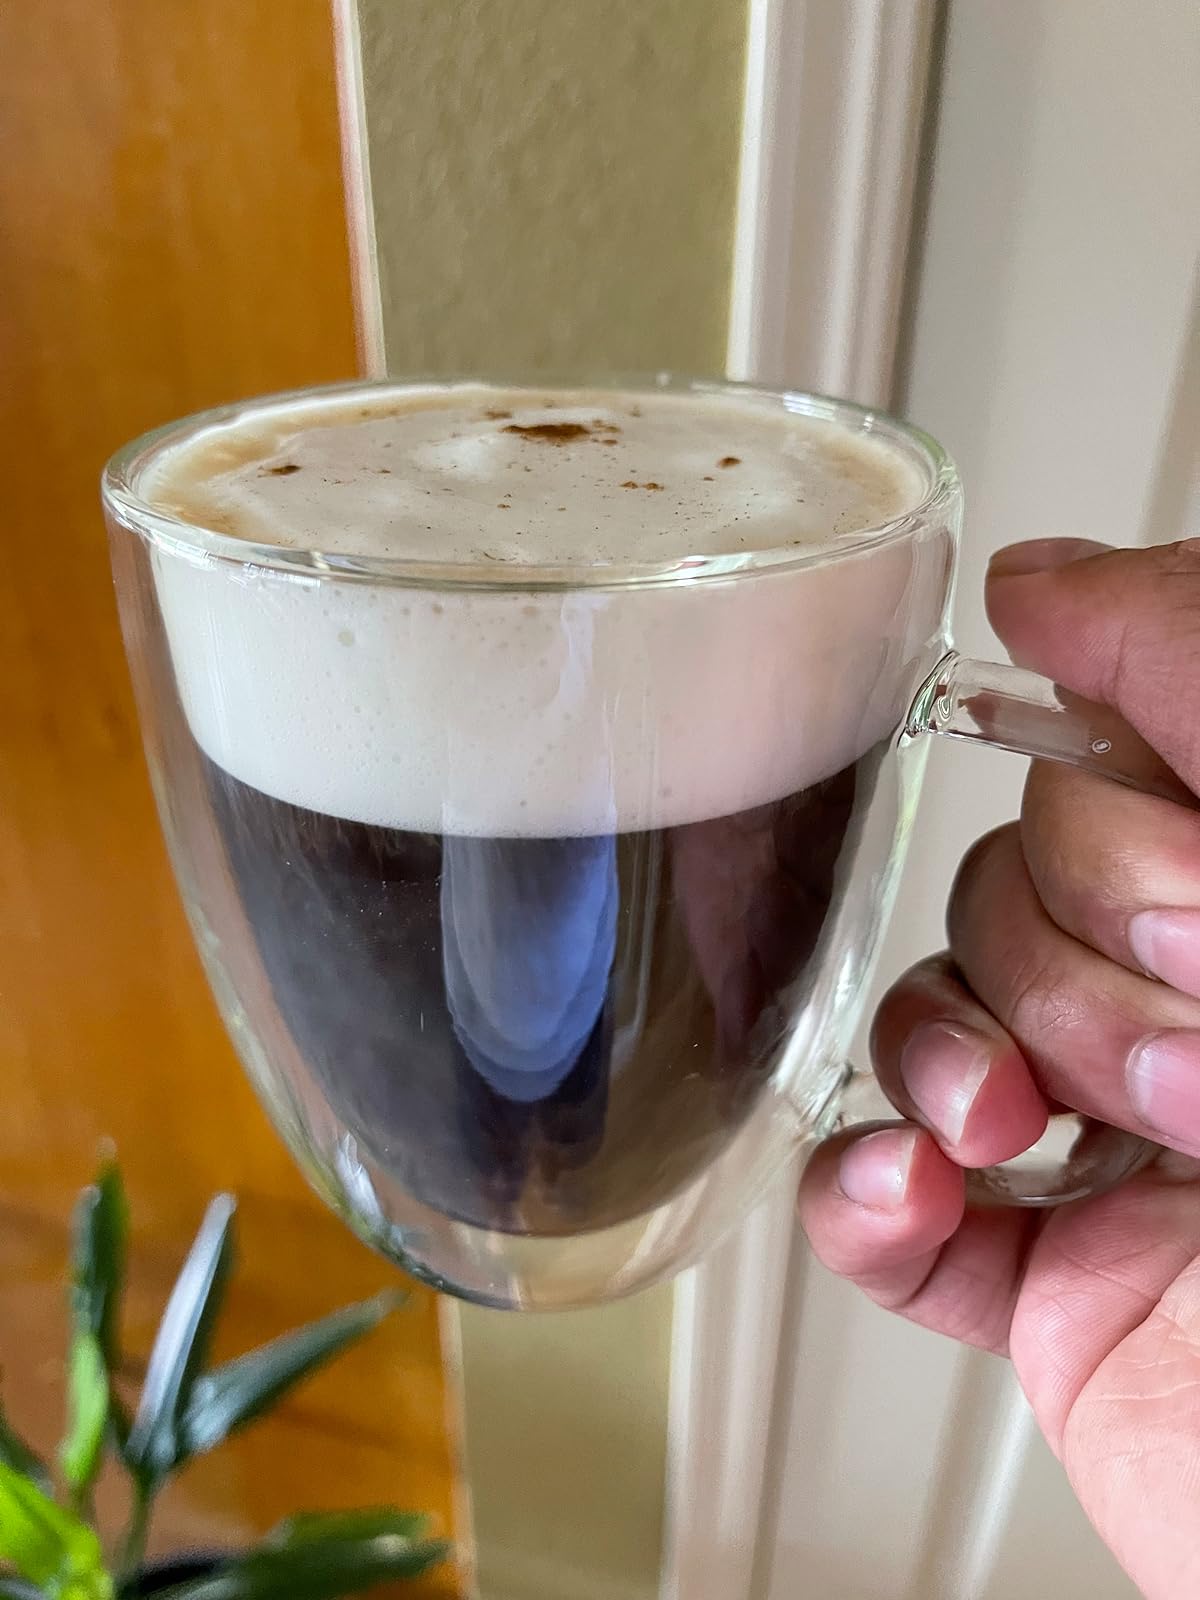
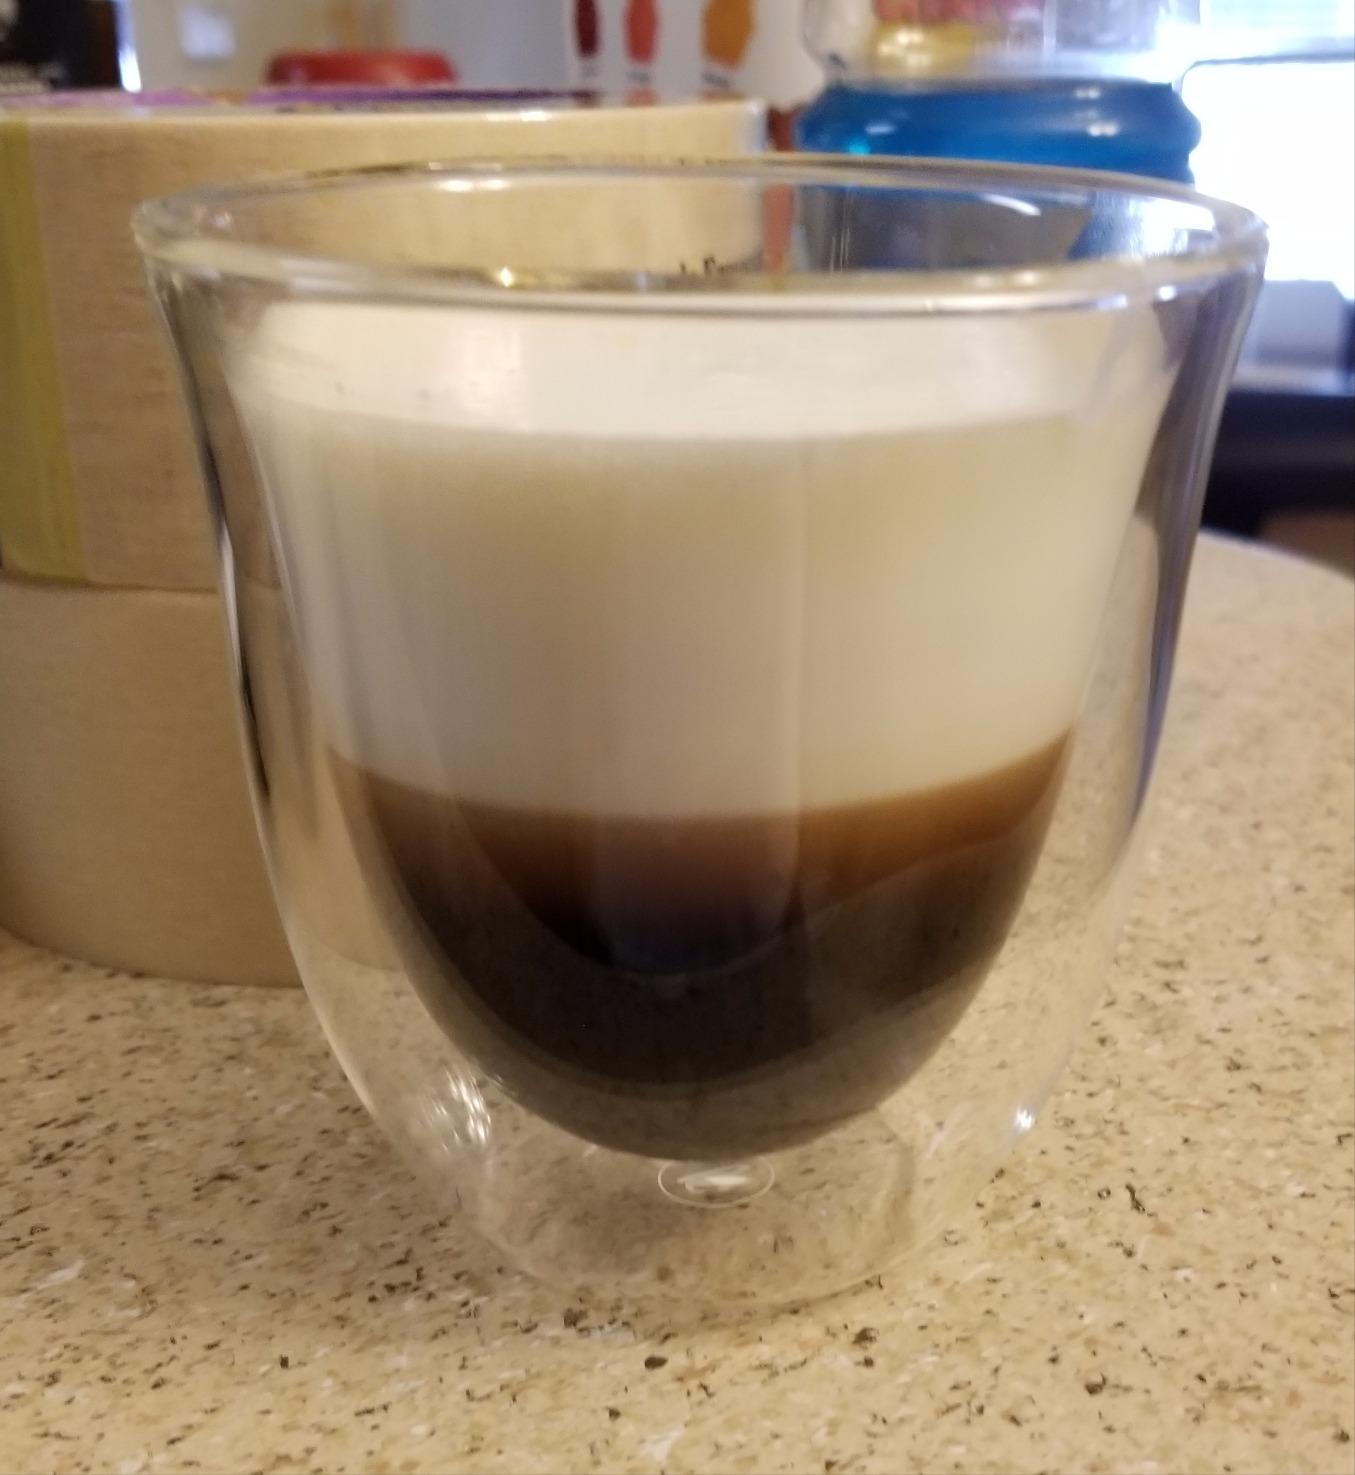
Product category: items_mug
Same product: no